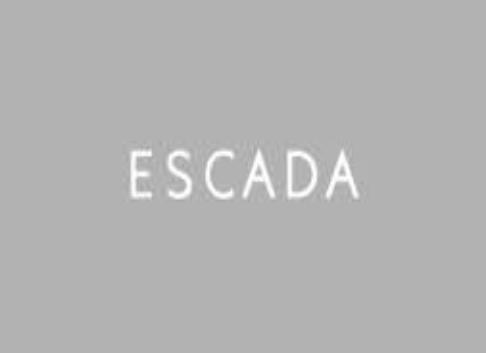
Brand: Escada
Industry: Necessities